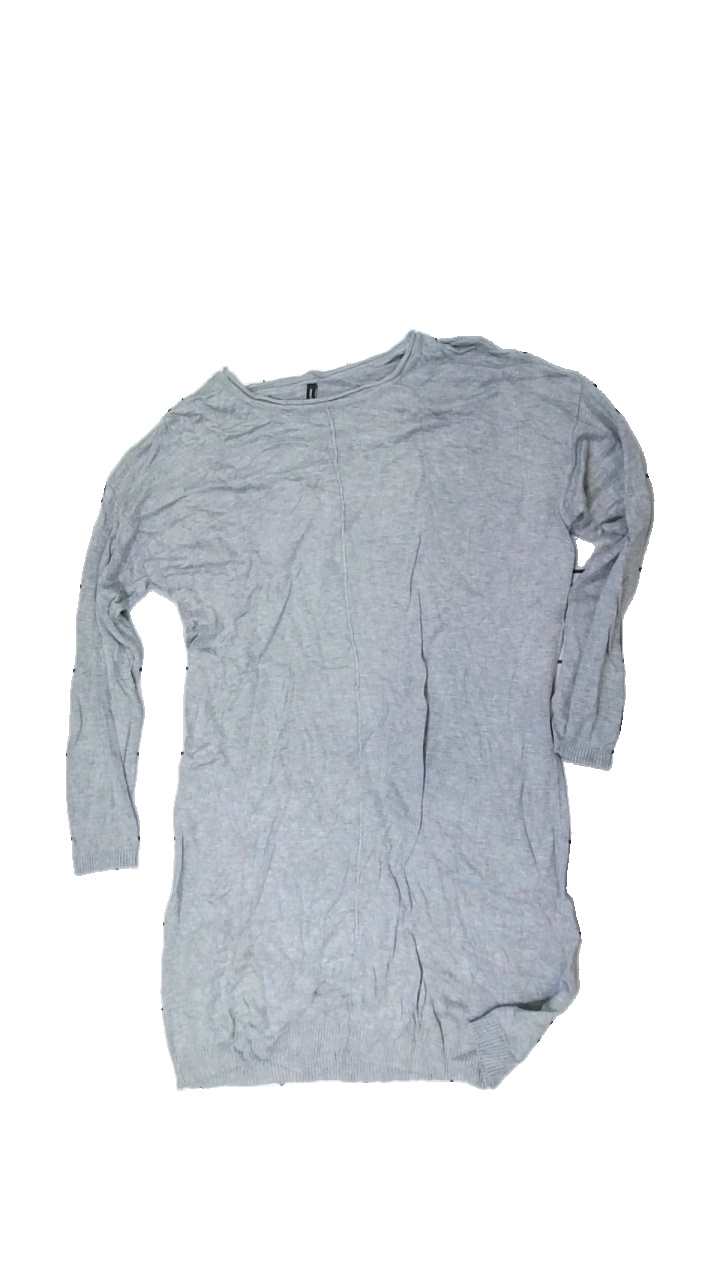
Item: Top (Ladies)
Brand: Lipolipo
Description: grå tröja, lite nopprig i armhålorna
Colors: Grey
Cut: Regular
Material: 100% viscose
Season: All
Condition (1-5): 4
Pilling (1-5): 4
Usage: Reuse
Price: <50